Cape Nosappu

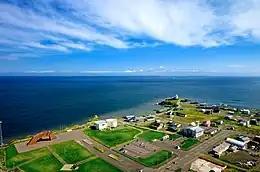
Cape Nosappu in Nemuro (2015)

The cape is very close to the Habomai Archipelago, which is administered by Russia. The closest island, Signalny Rock, is just 3.7 km away. As such, Russian patrol boats frequently appear on the strait. However, Japan claims the sovereignty over these islands. (See Kuril Islands dispute.) Consequently, the cape houses a lot of monuments dealing with Japanese claims on the territories, such as the House of Nostalgia for the Homeland, the Bridge on the Four Islands, and others.